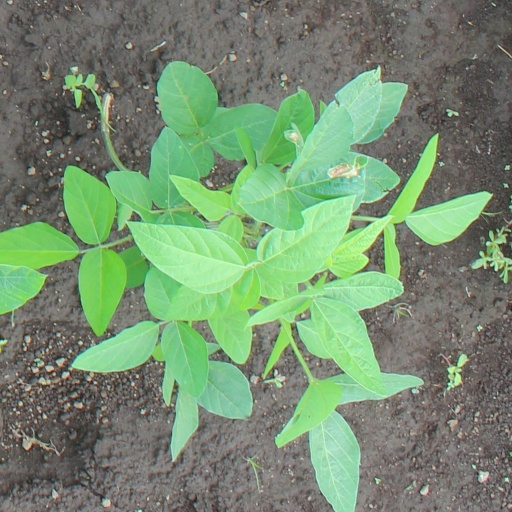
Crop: soybean